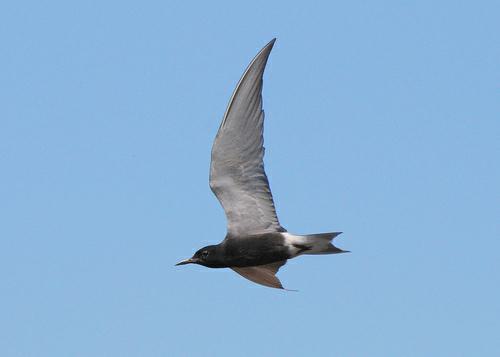
A photo of a black tern